Semyon Dezhnev

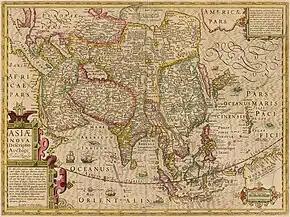
A 1610 map by Jodocus Hondius showing the Strait of Anian ("Anian Fretum") at the approximate location of the Bering Strait

From at least 1575 European geographers had heard of a Strait of Anián connecting the Pacific and Arctic. Some had it at the Bering Strait (map at right) and others had it running from the Gulf of California to Baffin Bay. It is not certain that Russians in Siberia had heard of it. The first Western map to show a Strait of Anian between Asia and North America was probably that of Giacomo Gastaldi in 1562. Many cartographers followed this lead until the time of Bering. The source is said to be an interpretation of Marco Polo, but otherwise the documents do not explain where the idea came from.